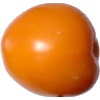
Label: Tomato Yellow 1